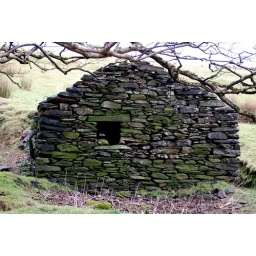
dry stone building near glencolmkille co donegal 28/1/10